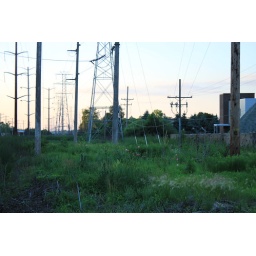
pink flowers in the mess